Secret Door (TV series)

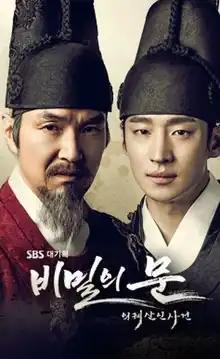

Secret Door is a 2014 South Korean television series starring Han Suk-kyu, Lee Je-hoon, Kim Yoo-jung, Park Eun-bin, Kim Min-jong, and Choi Won-young. It aired on SBS on Mondays and Tuesdays at 22:00 from 22 September to 9 December 2014 for 24 episodes.